Throw a Saddle on a Star

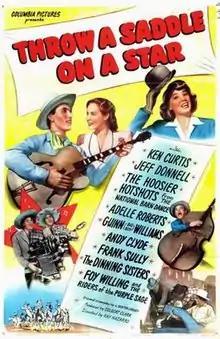
Theatrical release poster

Throw a Saddle on a Star is a 1946 American Western film directed by Ray Nazarro and written by J. Benton Cheney. The film stars Ken Curtis, Jeff Donnell, Adele Roberts, Guinn "Big Boy" Williams, Andy Clyde and Frank Sully. The film was released on March 14, 1946, by Columbia Pictures.